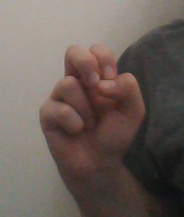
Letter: gaaf